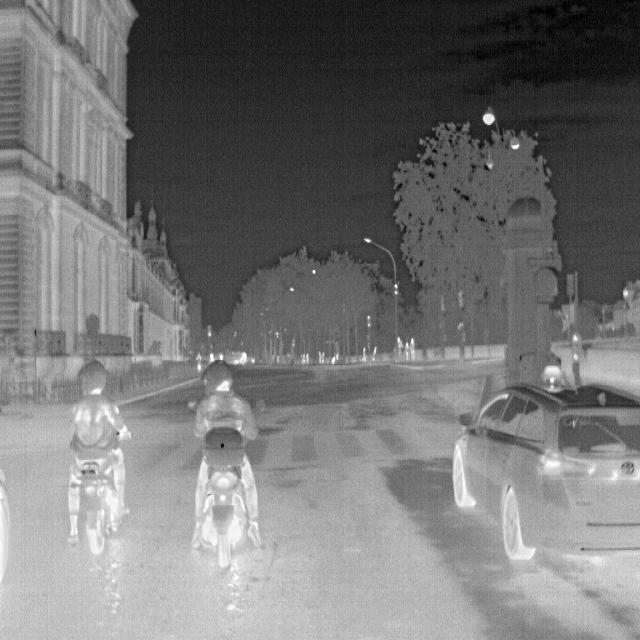
Detected objects:
label: person
label: person